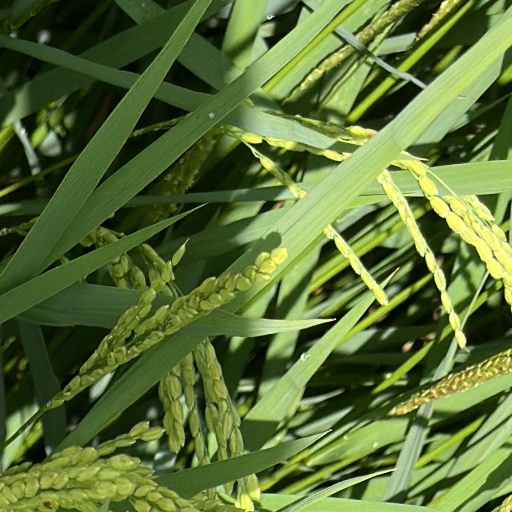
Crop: rice